George Frederick Shrady Sr.

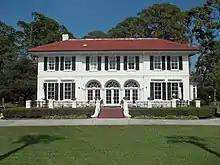
Cherokee Cottage (1904), Jekyll Island Club, Jekyll Island, Georgia

On December 19, 1860, Dr. Shrady married Mary Lewis (1842-1883) of New York, and they had four children: George Frederick Shrady Jr. (1861-1933), Minnie E. Shrady (1864-1933), Henry Merwin Shrady (1871-1922), and Charles Douglas Shrady (1873-1954). Son George Jr. married Katharine Wolfe Ambrose, daughter of the civil engineer John Wolfe Ambrose. Daughter Minnie married Katharine Wolfe Ambrose's brother, John Fremont Ambrose, superintendent of New York City's Department of Docks and Ferries. Son Henry became a prominent sculptor, and is best known for the Grant Memorial on the National Mall.